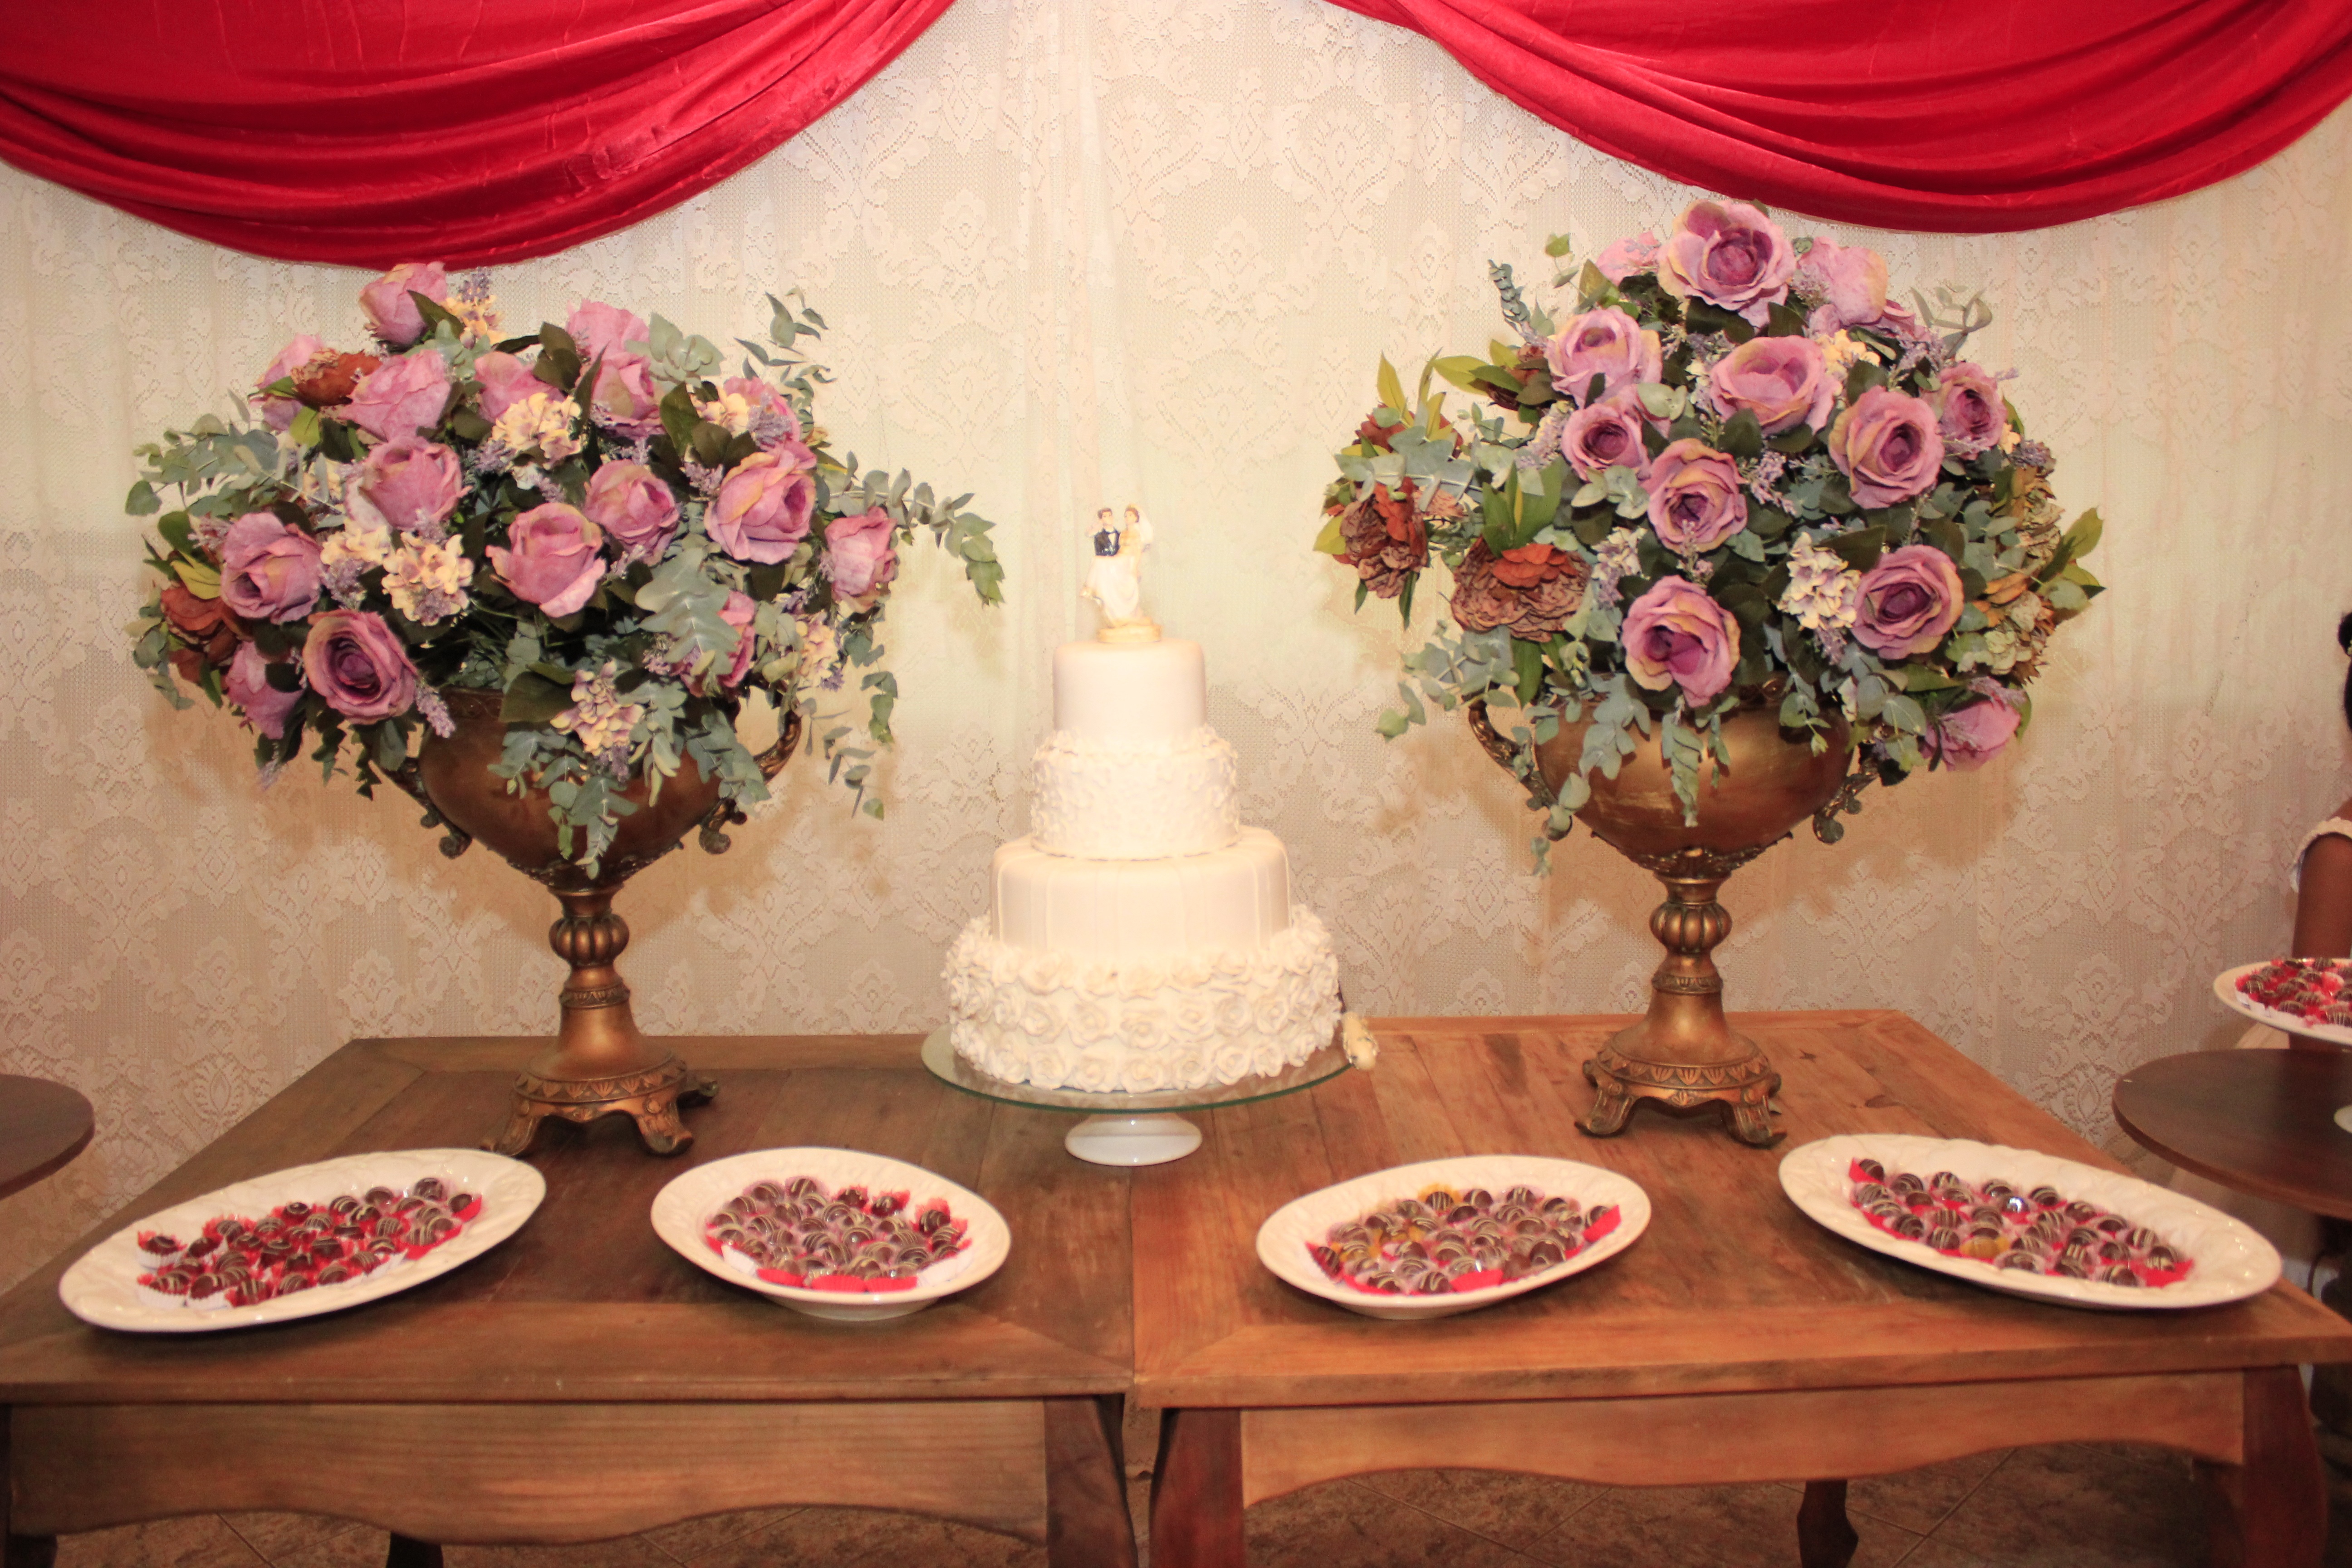
table, flower, red, room, pink, marriage, cake, interior design, party, floristry, ornamentation, cake table, floral design, centrepiece, flower arranging